Is Chand Pe Dagh Nahin

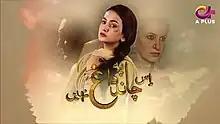

Is Chand Pe Dagh Nahin is a Pakistani drama television series directed by Aamir Yousuf, written by Nooran Makhdoom and story by Zanjabeel Asim Shah. It first aired on A-Plus TV on 11 July 2017 as a part of night programming. The series features Zarnish Khan and Kamran Jillani in leading roles along with Saba Faisal, Firdous Jamal, Kashif Mehmood and Aamna Malick in supporting roles. The series is set in rural areas Karachi and Punjab.